Skillings Estate House

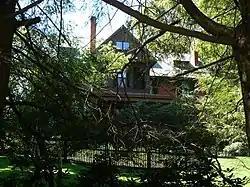

The Skillings Estate House is a historic house in Winchester, Massachusetts. Built about 1880 by a Maine lumber magnate David Skillings, it is one of four houses he built as part of his exclusive Rangeley Estate. The house was listed on the National Register of Historic Places in 1989.